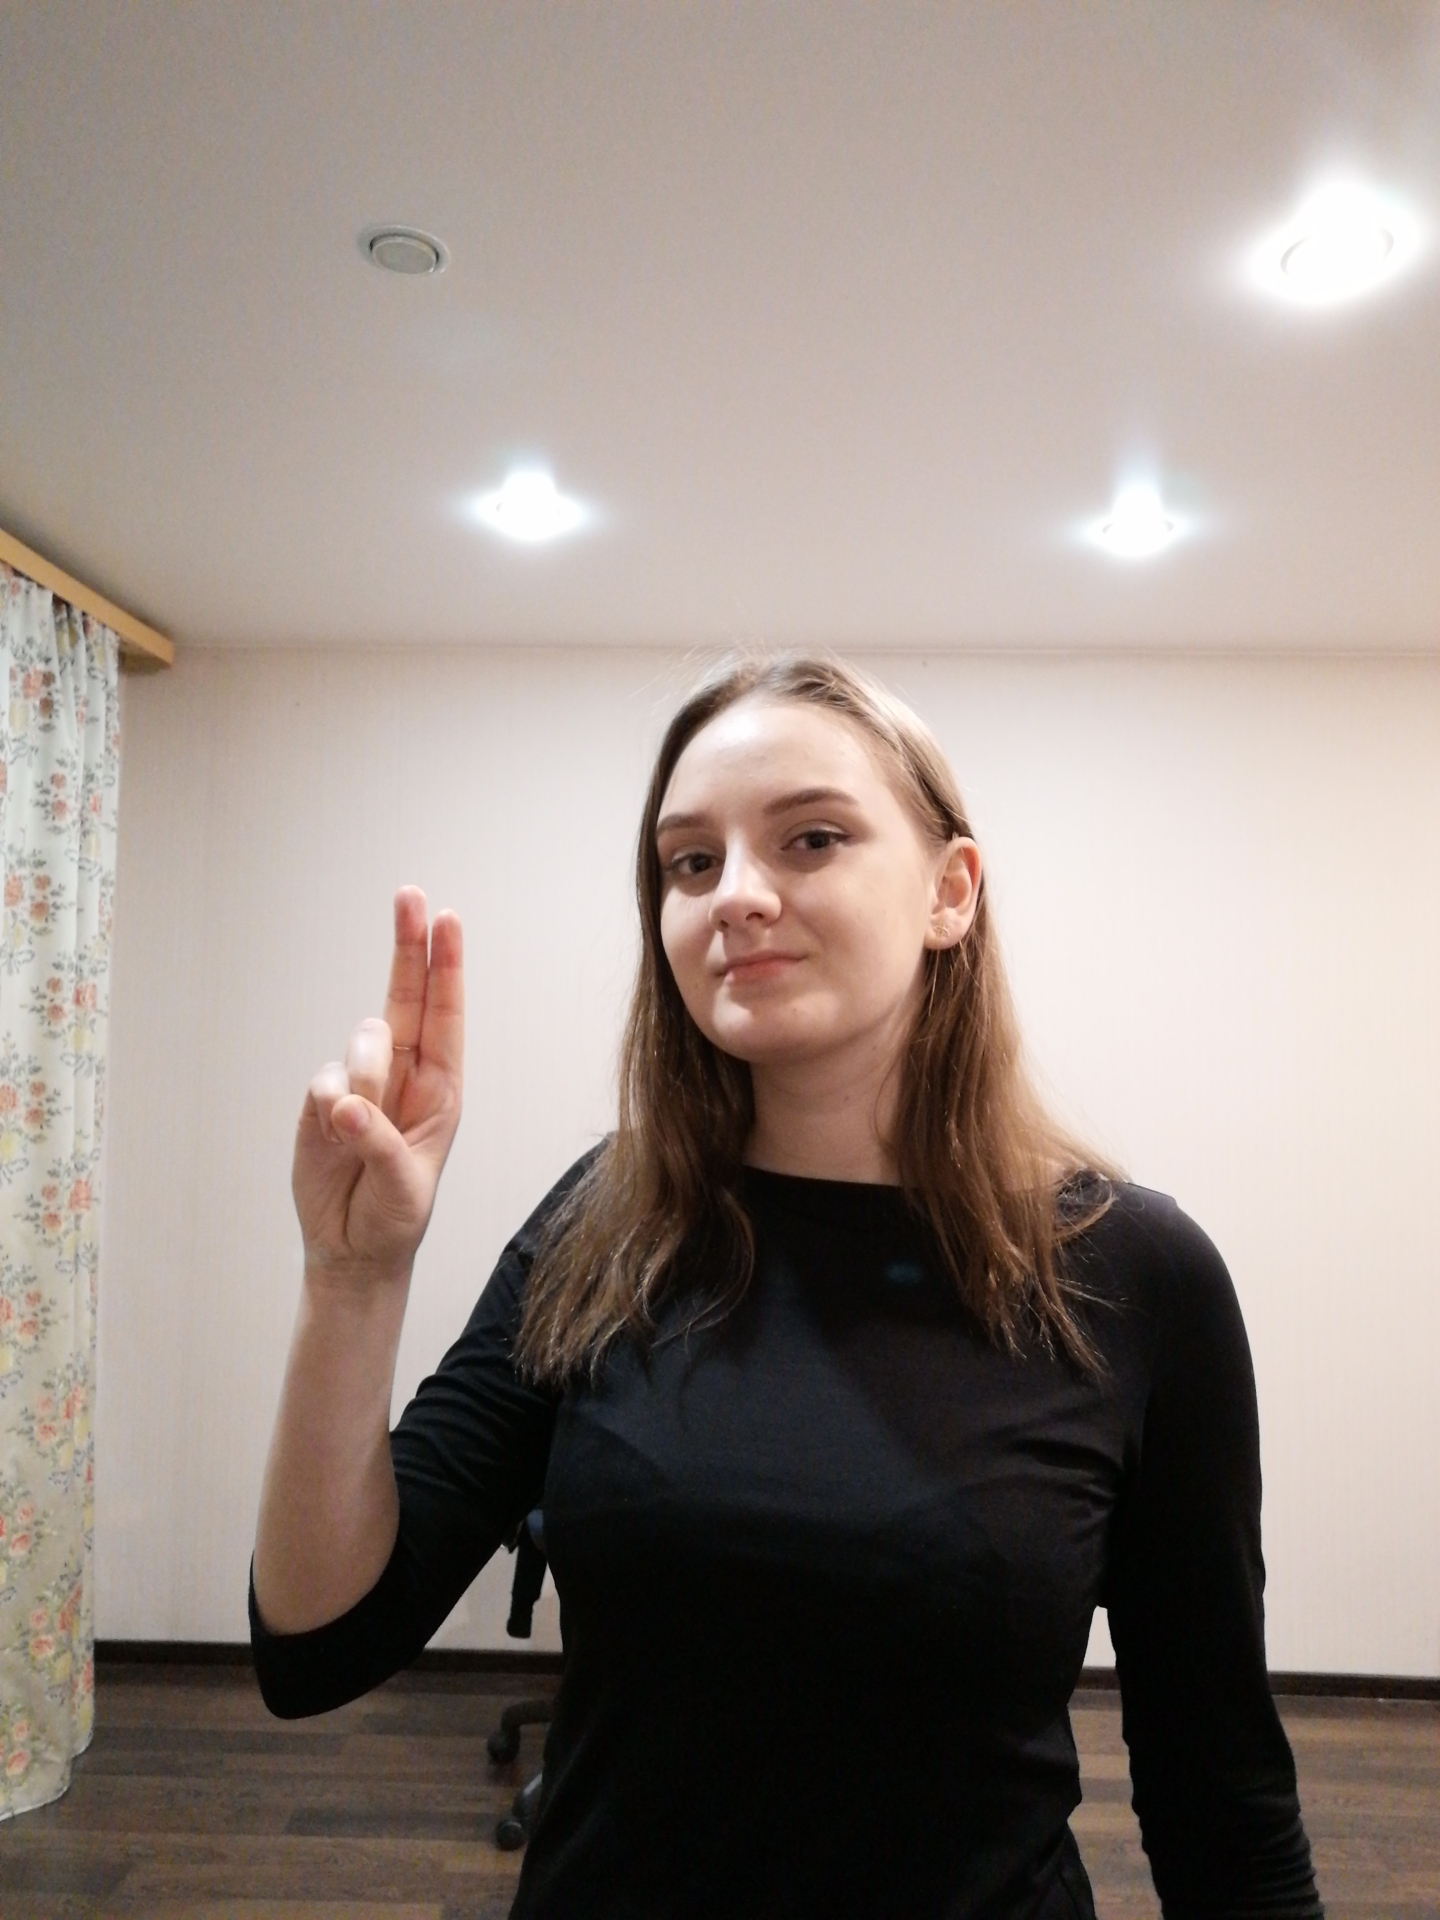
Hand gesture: two_up